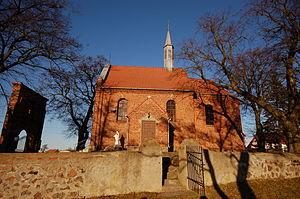
Duszno est un village polonais de la gmina de Trzemeszno dans le powiat de Gniezno de la voïvodie de Grande-Pologne dans le centre-ouest de la Pologne.